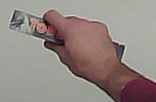
Product: toblerone_black